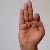
The image shows a hand gesture representing the letter 'F' in Indian Sign Language.